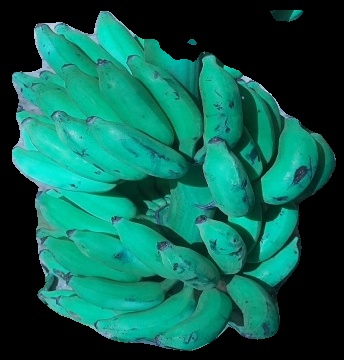
Variety: elakki-bale
Grade: grade3